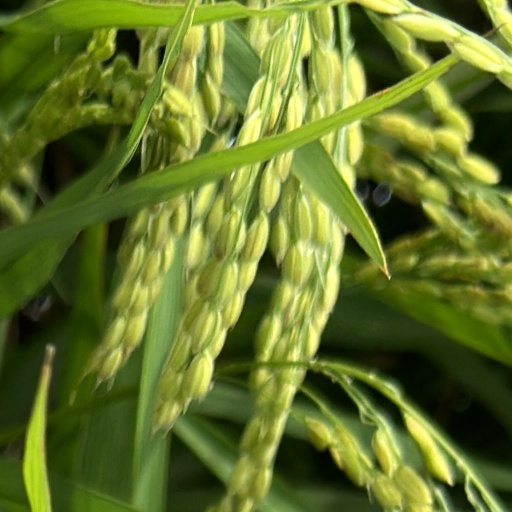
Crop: rice